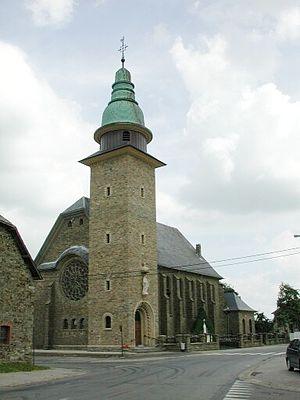
vue de l'église de Maldingen, extérieur
Henri Cunibert est un architecte belge. Ses principales réalisations se trouvent sur le territoire de la Communauté germanophone de Belgique et dans la région de Waimes et Malmedy. Elles furent construites dans les années 1920-1935.
Maldingen est un village de la commune belge de Burg-Reuland situé en Communauté germanophone de Belgique et Région wallonne dans la province de Liège.